Aftermath of World War II

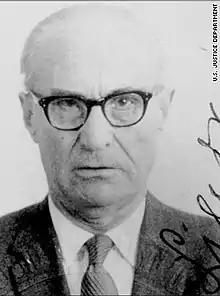
Aleksandras Lileikis, a Lithuanian collaborationist unit commander who oversaw the murder of 60,000 Jews in Lithuania, later worked for the CIA.

As agreed to at the Yalta Conference, the Soviet Union declared war on Japan. Soviet forces invaded Manchuria which led to the collapse of the Manchukuo and expulsion of all Japanese settlers from the puppet state. The Soviet Union dismantled the industrial base in Manchuria that the Japanese had built up and it subsequently became a base for the Communist Chinese forces due to the area being under Soviet occupation.